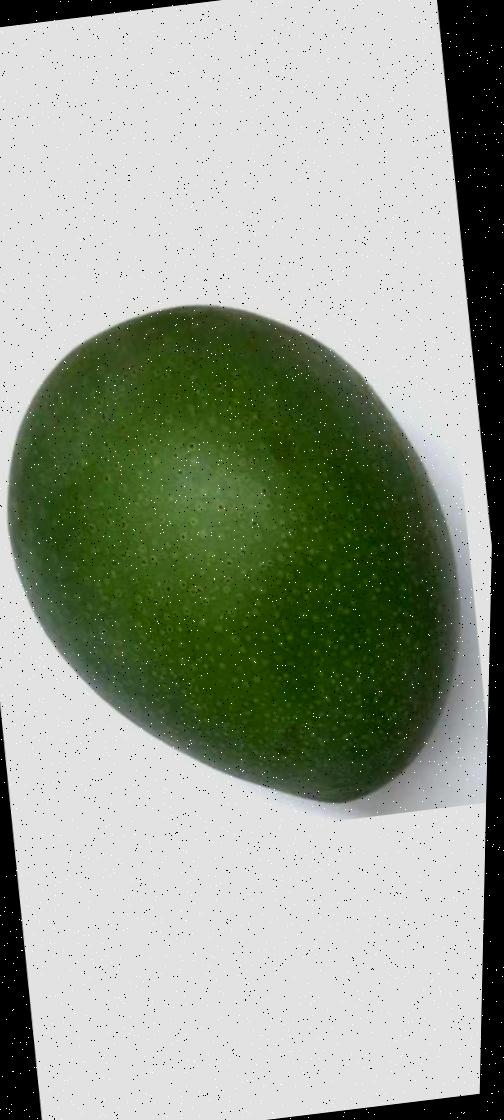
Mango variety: Ashshina Zhinuk